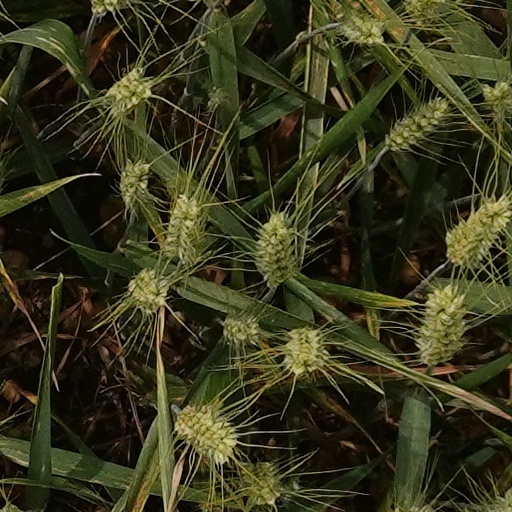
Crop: wheat